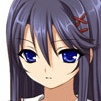
Portrait style: Anime Portrait